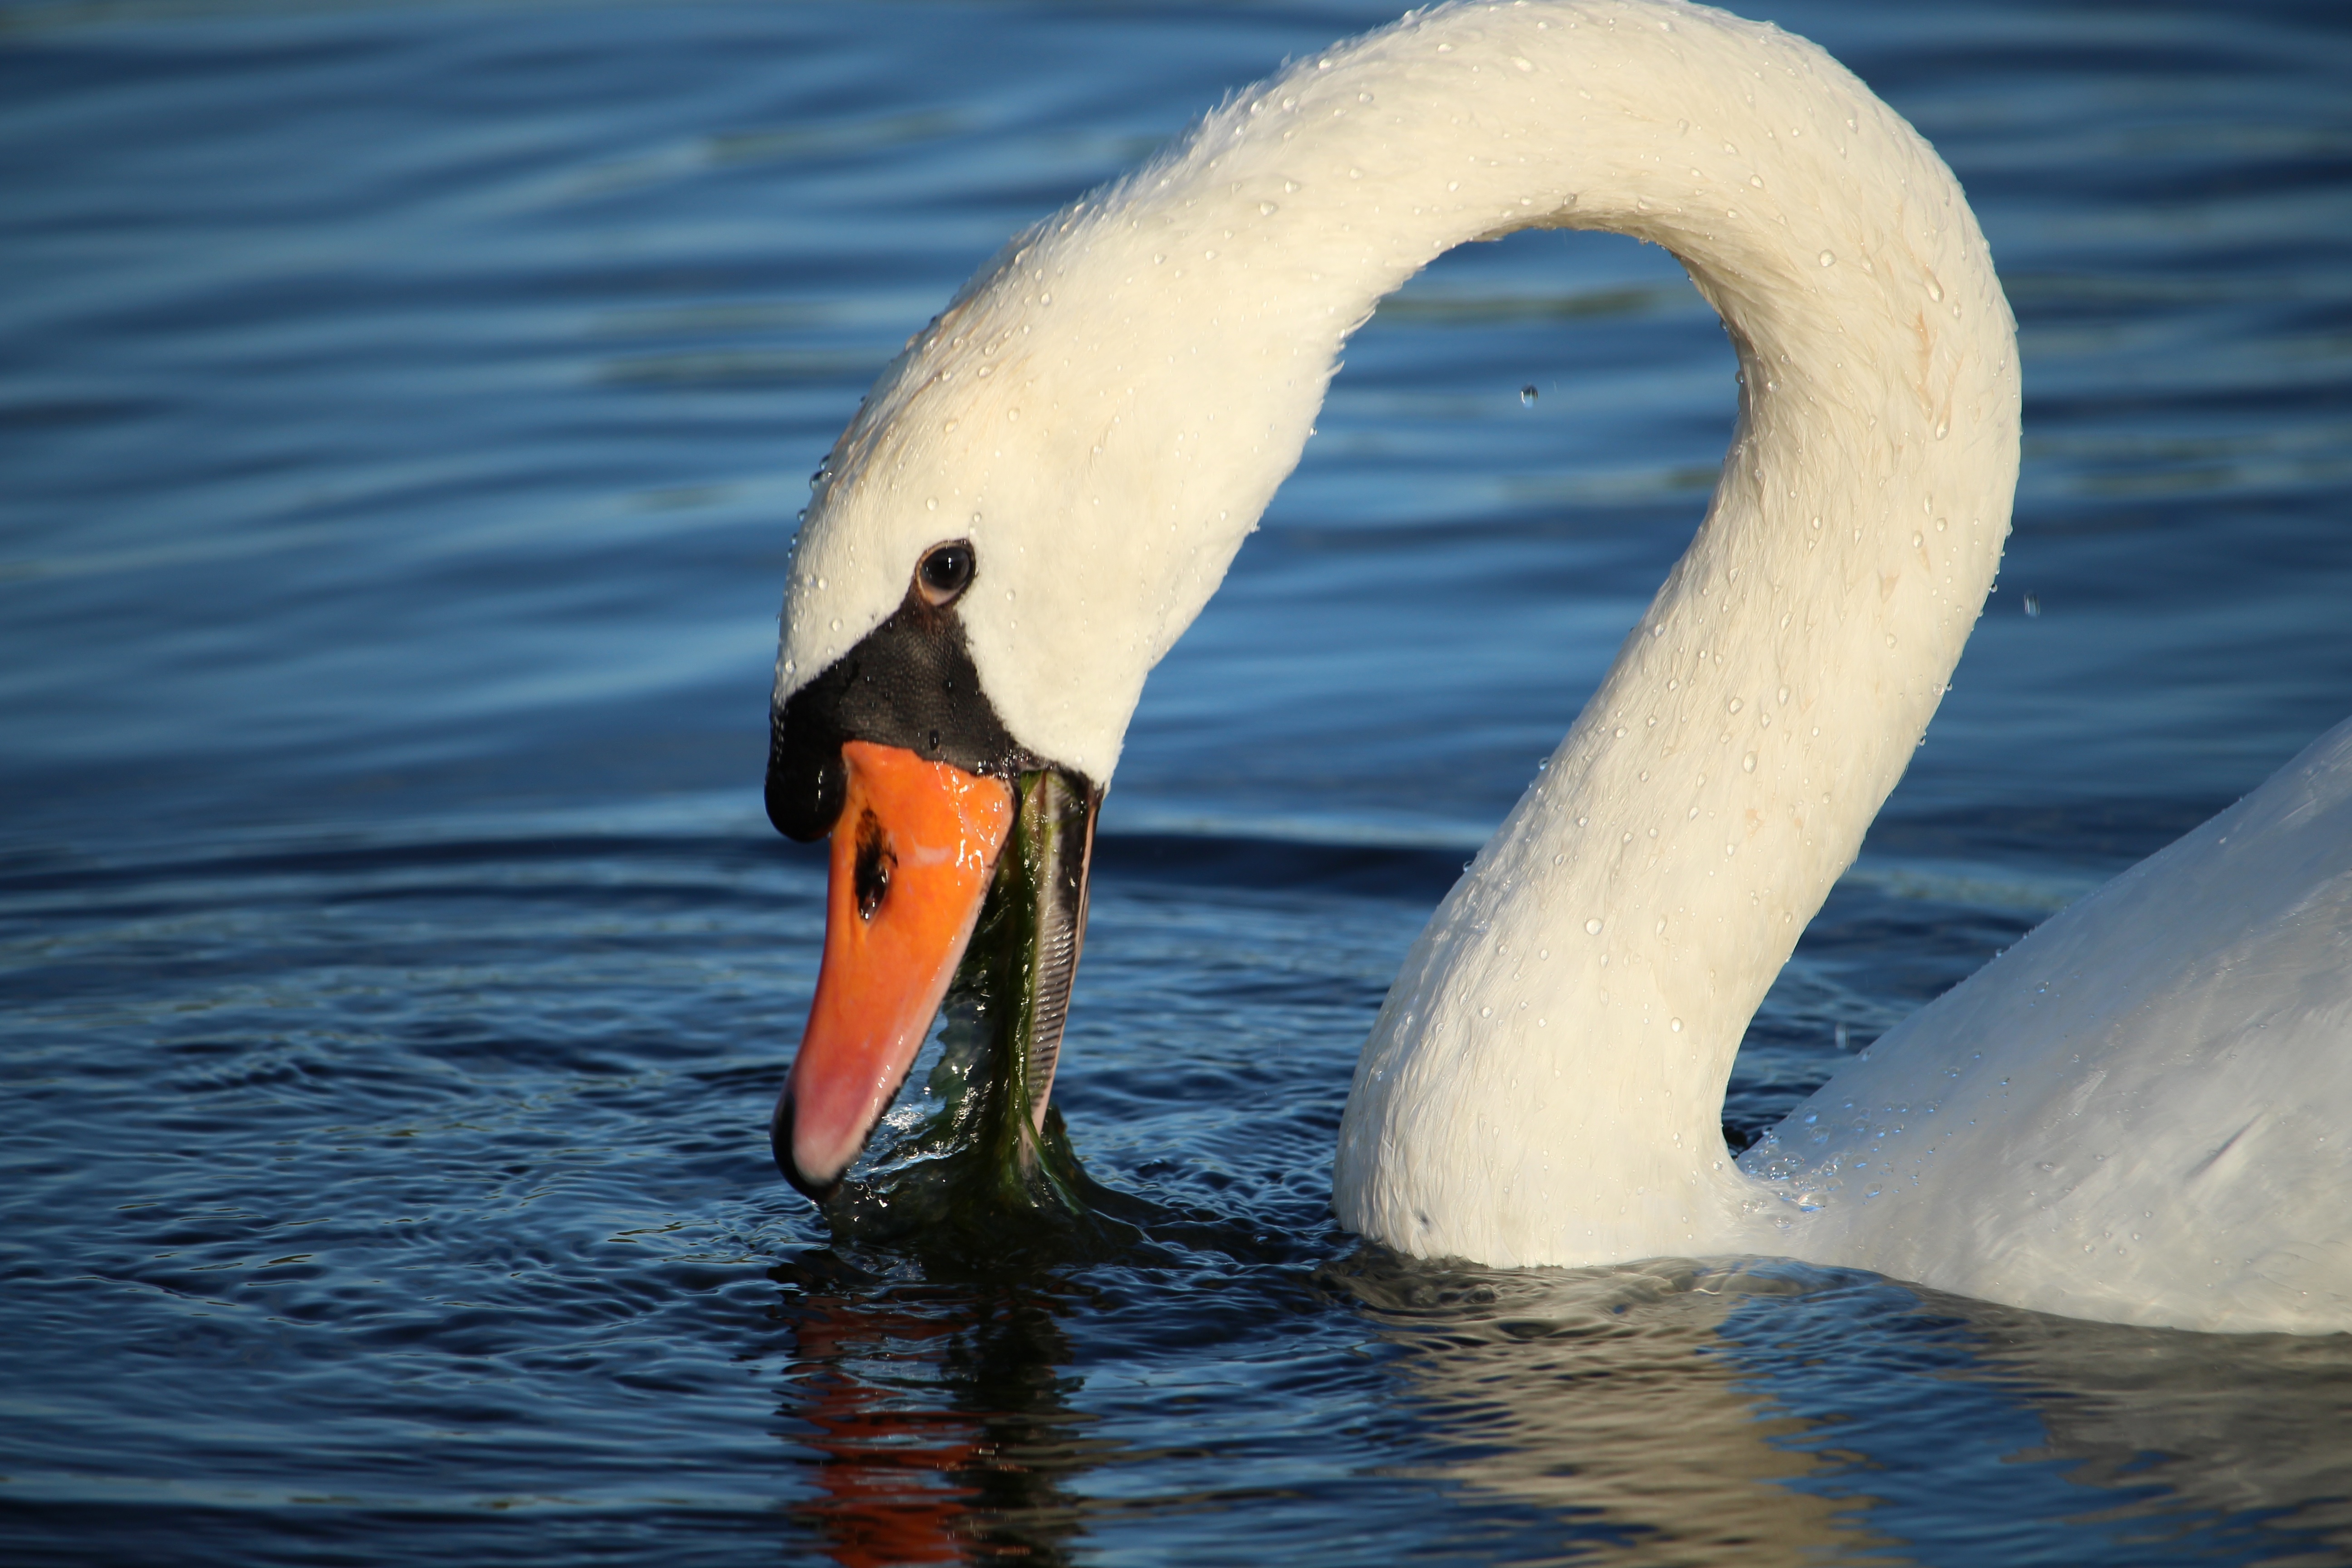
bird, wing, reflection, beak, fauna, swan, vertebrate, waterfowl, water bird, ducks geese and swans